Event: Nepal Earthquake
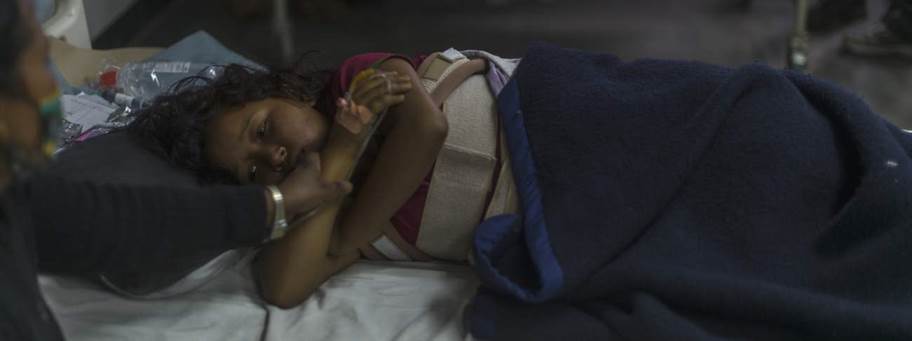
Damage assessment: damage